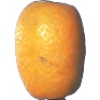
Label: kumquats